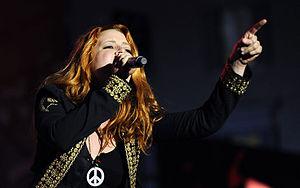
Veronica Scopelliti communément connue sous le pseudonyme de Noemi est une chanteuse, musicienne, auteur-compositeur-interprète et réalisatrice de vidéo Italienne.
The Voice of Italy est une émission de télévision italienne de télé-crochet musical diffusée sur Rai 2 depuis le 7 mars 2013. Six saisons ont déjà été diffusées.